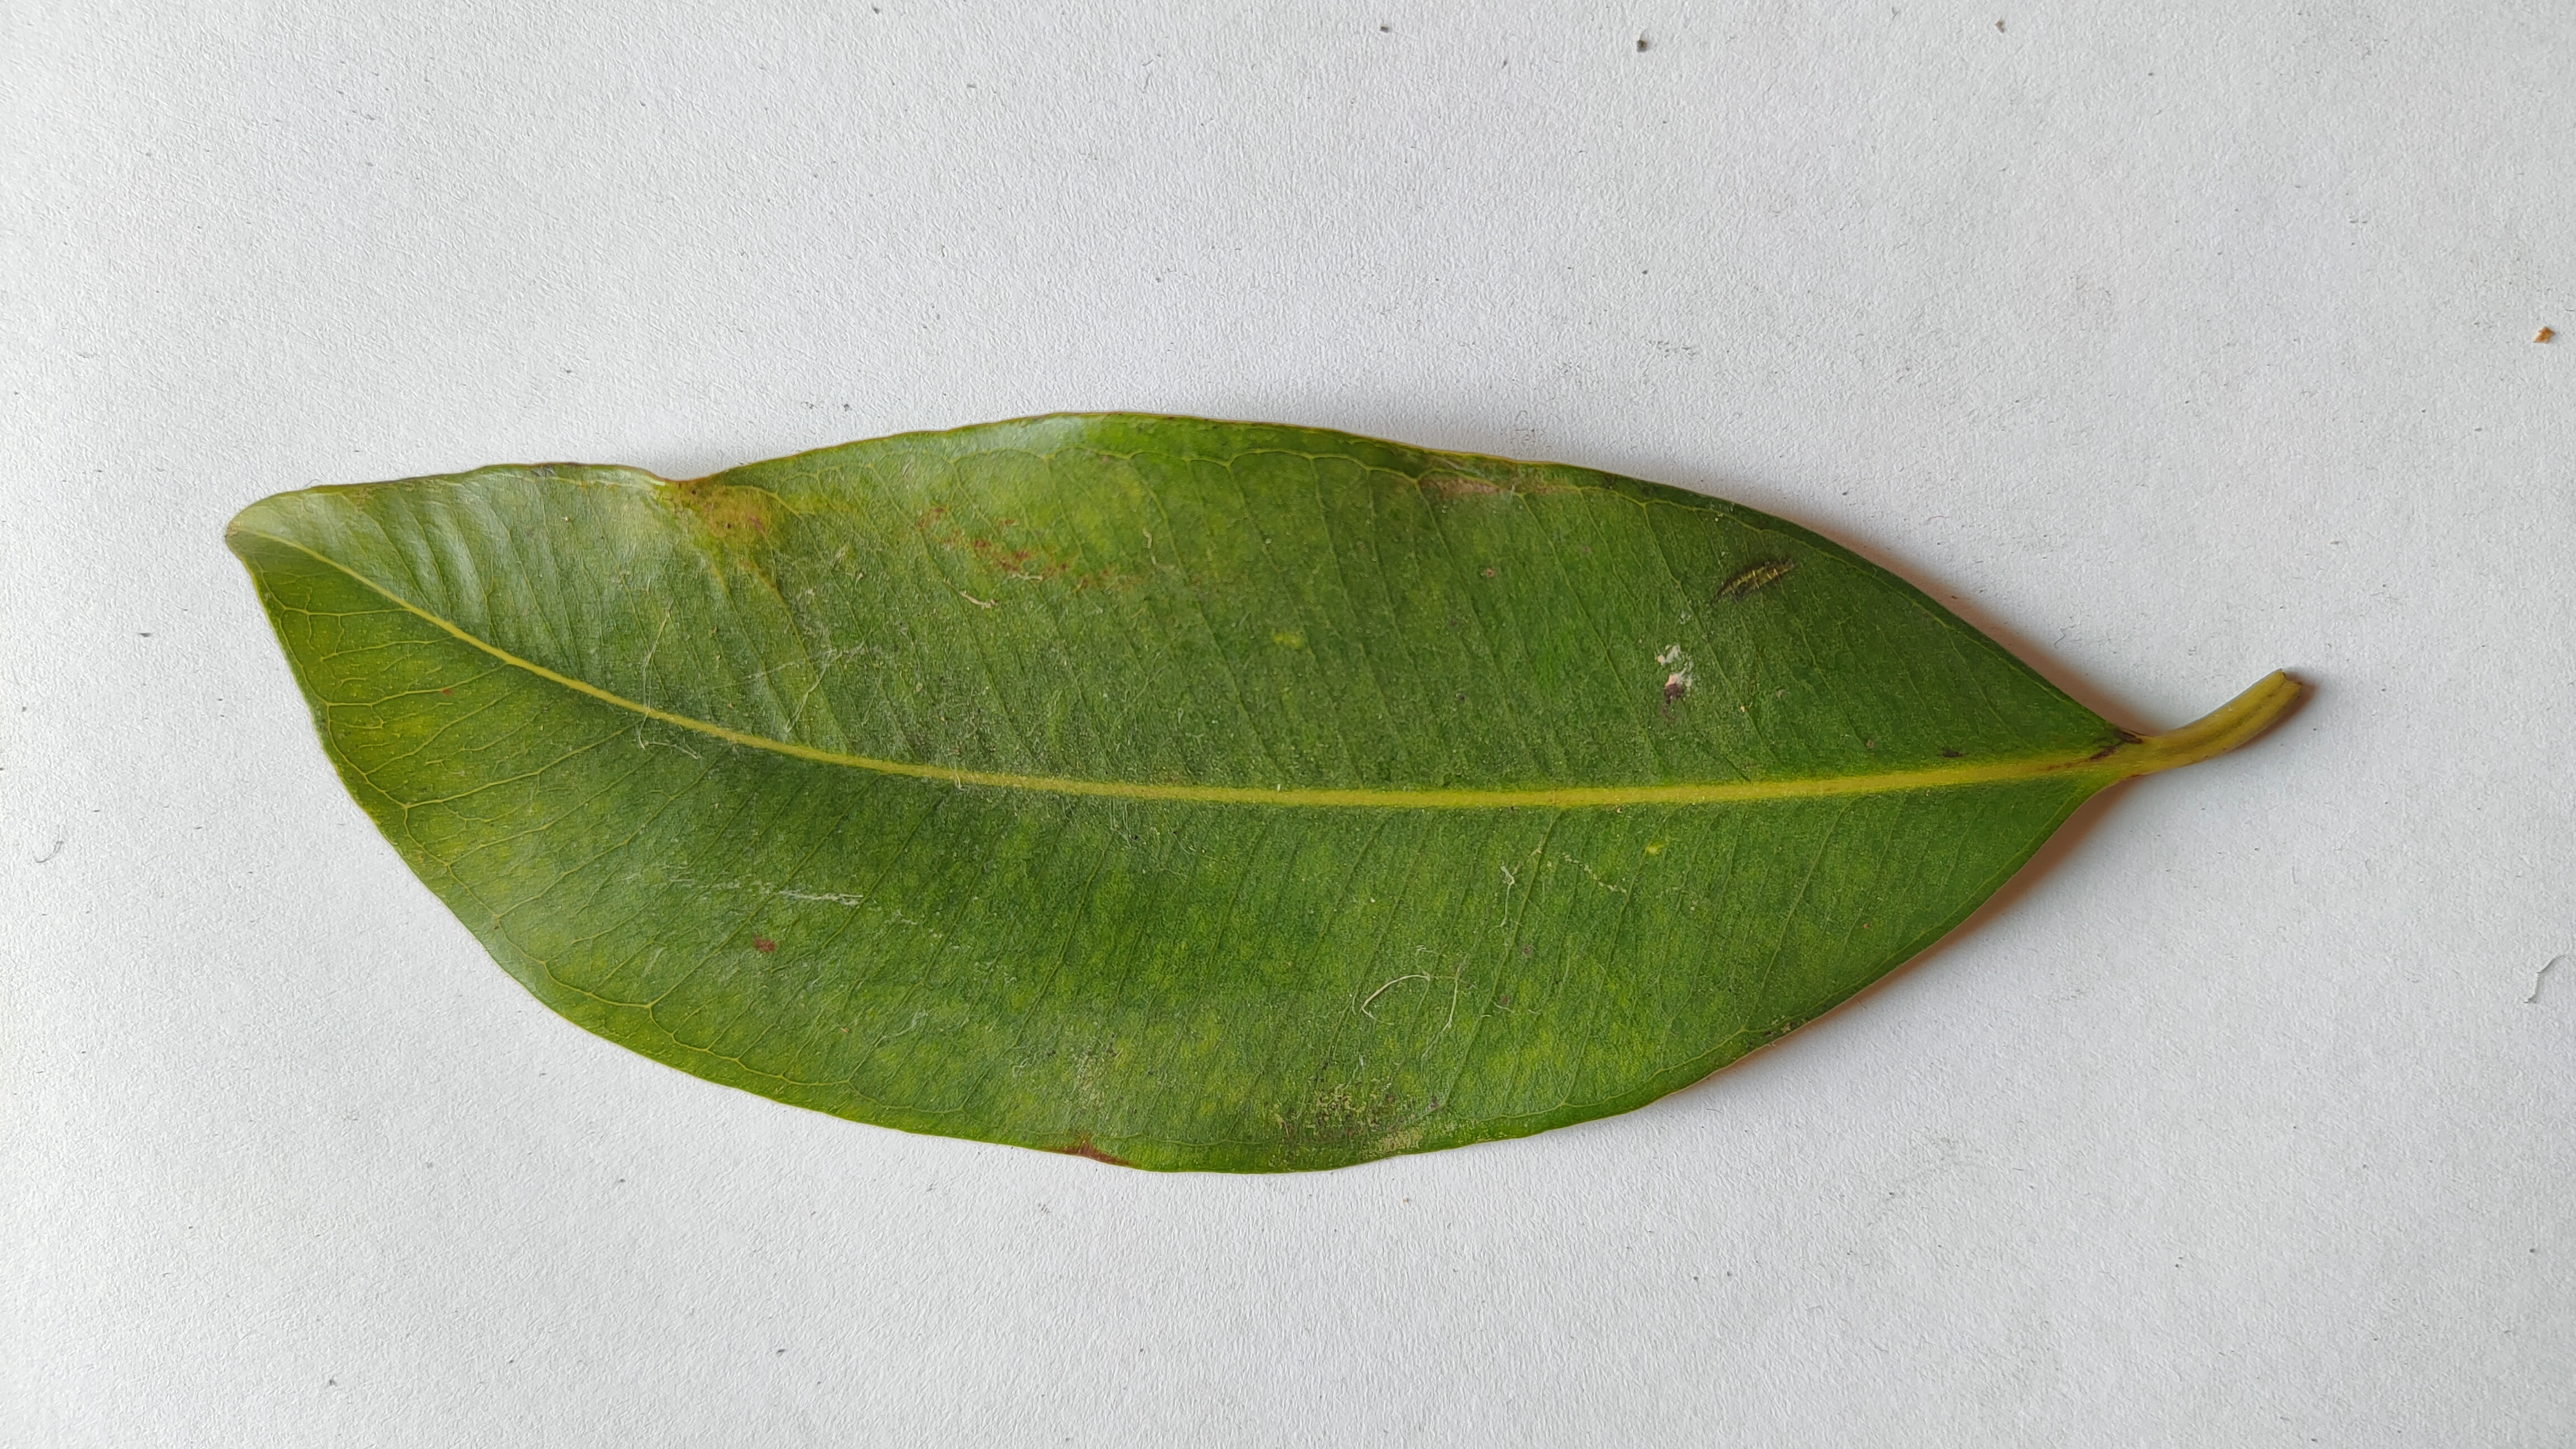
Leaf variety: Black plum